Province of Valladolid

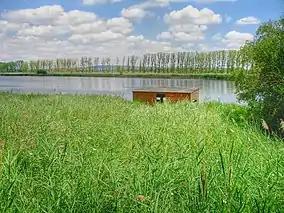
The Nature Reserve Banks of Castronuño-Vega del Duero is the only natural area protected in this province. It is crossed by the river Douro.

The Continental Mediterranean climate is typical of Meseta Central, which is located in the province of Valladolid. It is similar to the typical Mediterranean but with characteristics of continental climates, of more extreme temperatures, although it does not go to be as different as to be classified separately. In addition this climate does not receive the influence of the sea, that is why the temperatures are the most extreme of Spain, with a lot of heat summers and winters quite cold with a swing of 18.5 Cº. According to the Köppen climate classification, the main climate in the province in the 1981-2010 reference period is of type "Csa" (Hot-summer Mediterranean climate) and type "Csb" (Warm-summer Mediterranean climate).